Letícia Román

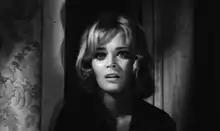
Román in "The Girl Who Knew Too Much" (1963)

Román started her film career with a small part in the Elvis Presley film "G.I. Blues" where she plays Tina. Román had her first leading role in the film "The Girl Who Knew Too Much" (1963), where she plays Nora Davis, a mystery obsessed woman who believes she has witnessed a murder. After completing the film, Román went to Germany where she made several films including Russ Meyer's "Fanny Hill".